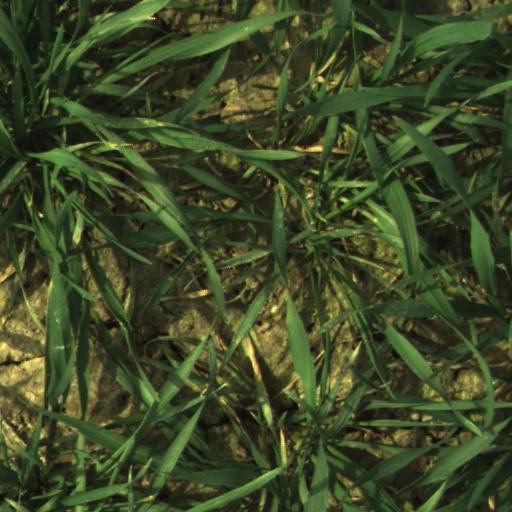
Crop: wheat